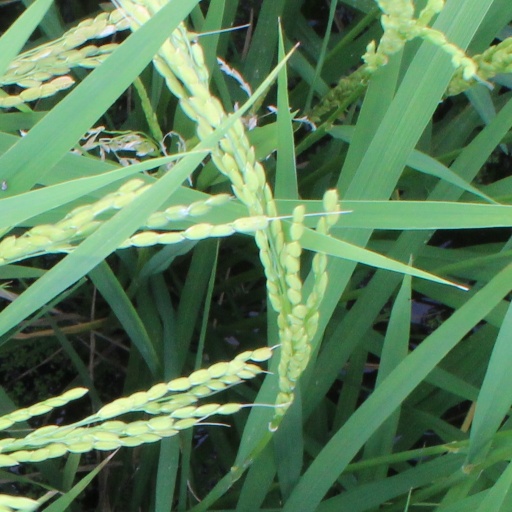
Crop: rice